Amaury Vassili

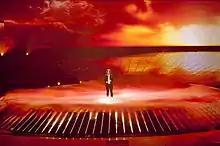
Vassili performing at the final of the Eurovision Song Contest 2011.

On 27 January 2011, it was announced by the French broadcaster France Télévisions that Vassili would be the French entry at the Eurovision Song Contest 2011 to be held in Düsseldorf, Germany. The song was revealed as "", and was performed in Corsican. It marks the second French Eurovision entry to be performed in the language after Patrick Fiori received fourth place with "Mama Corsica" in 1993.